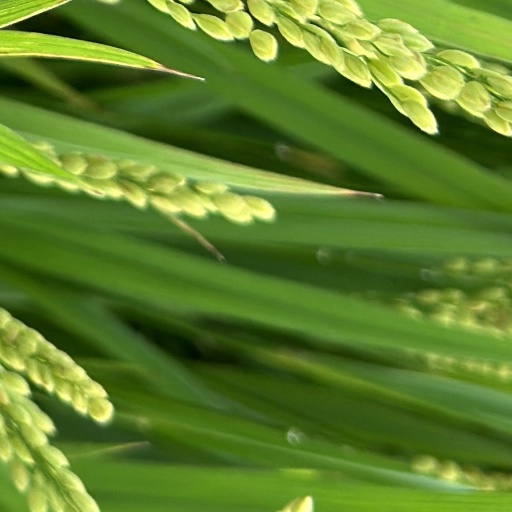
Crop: rice